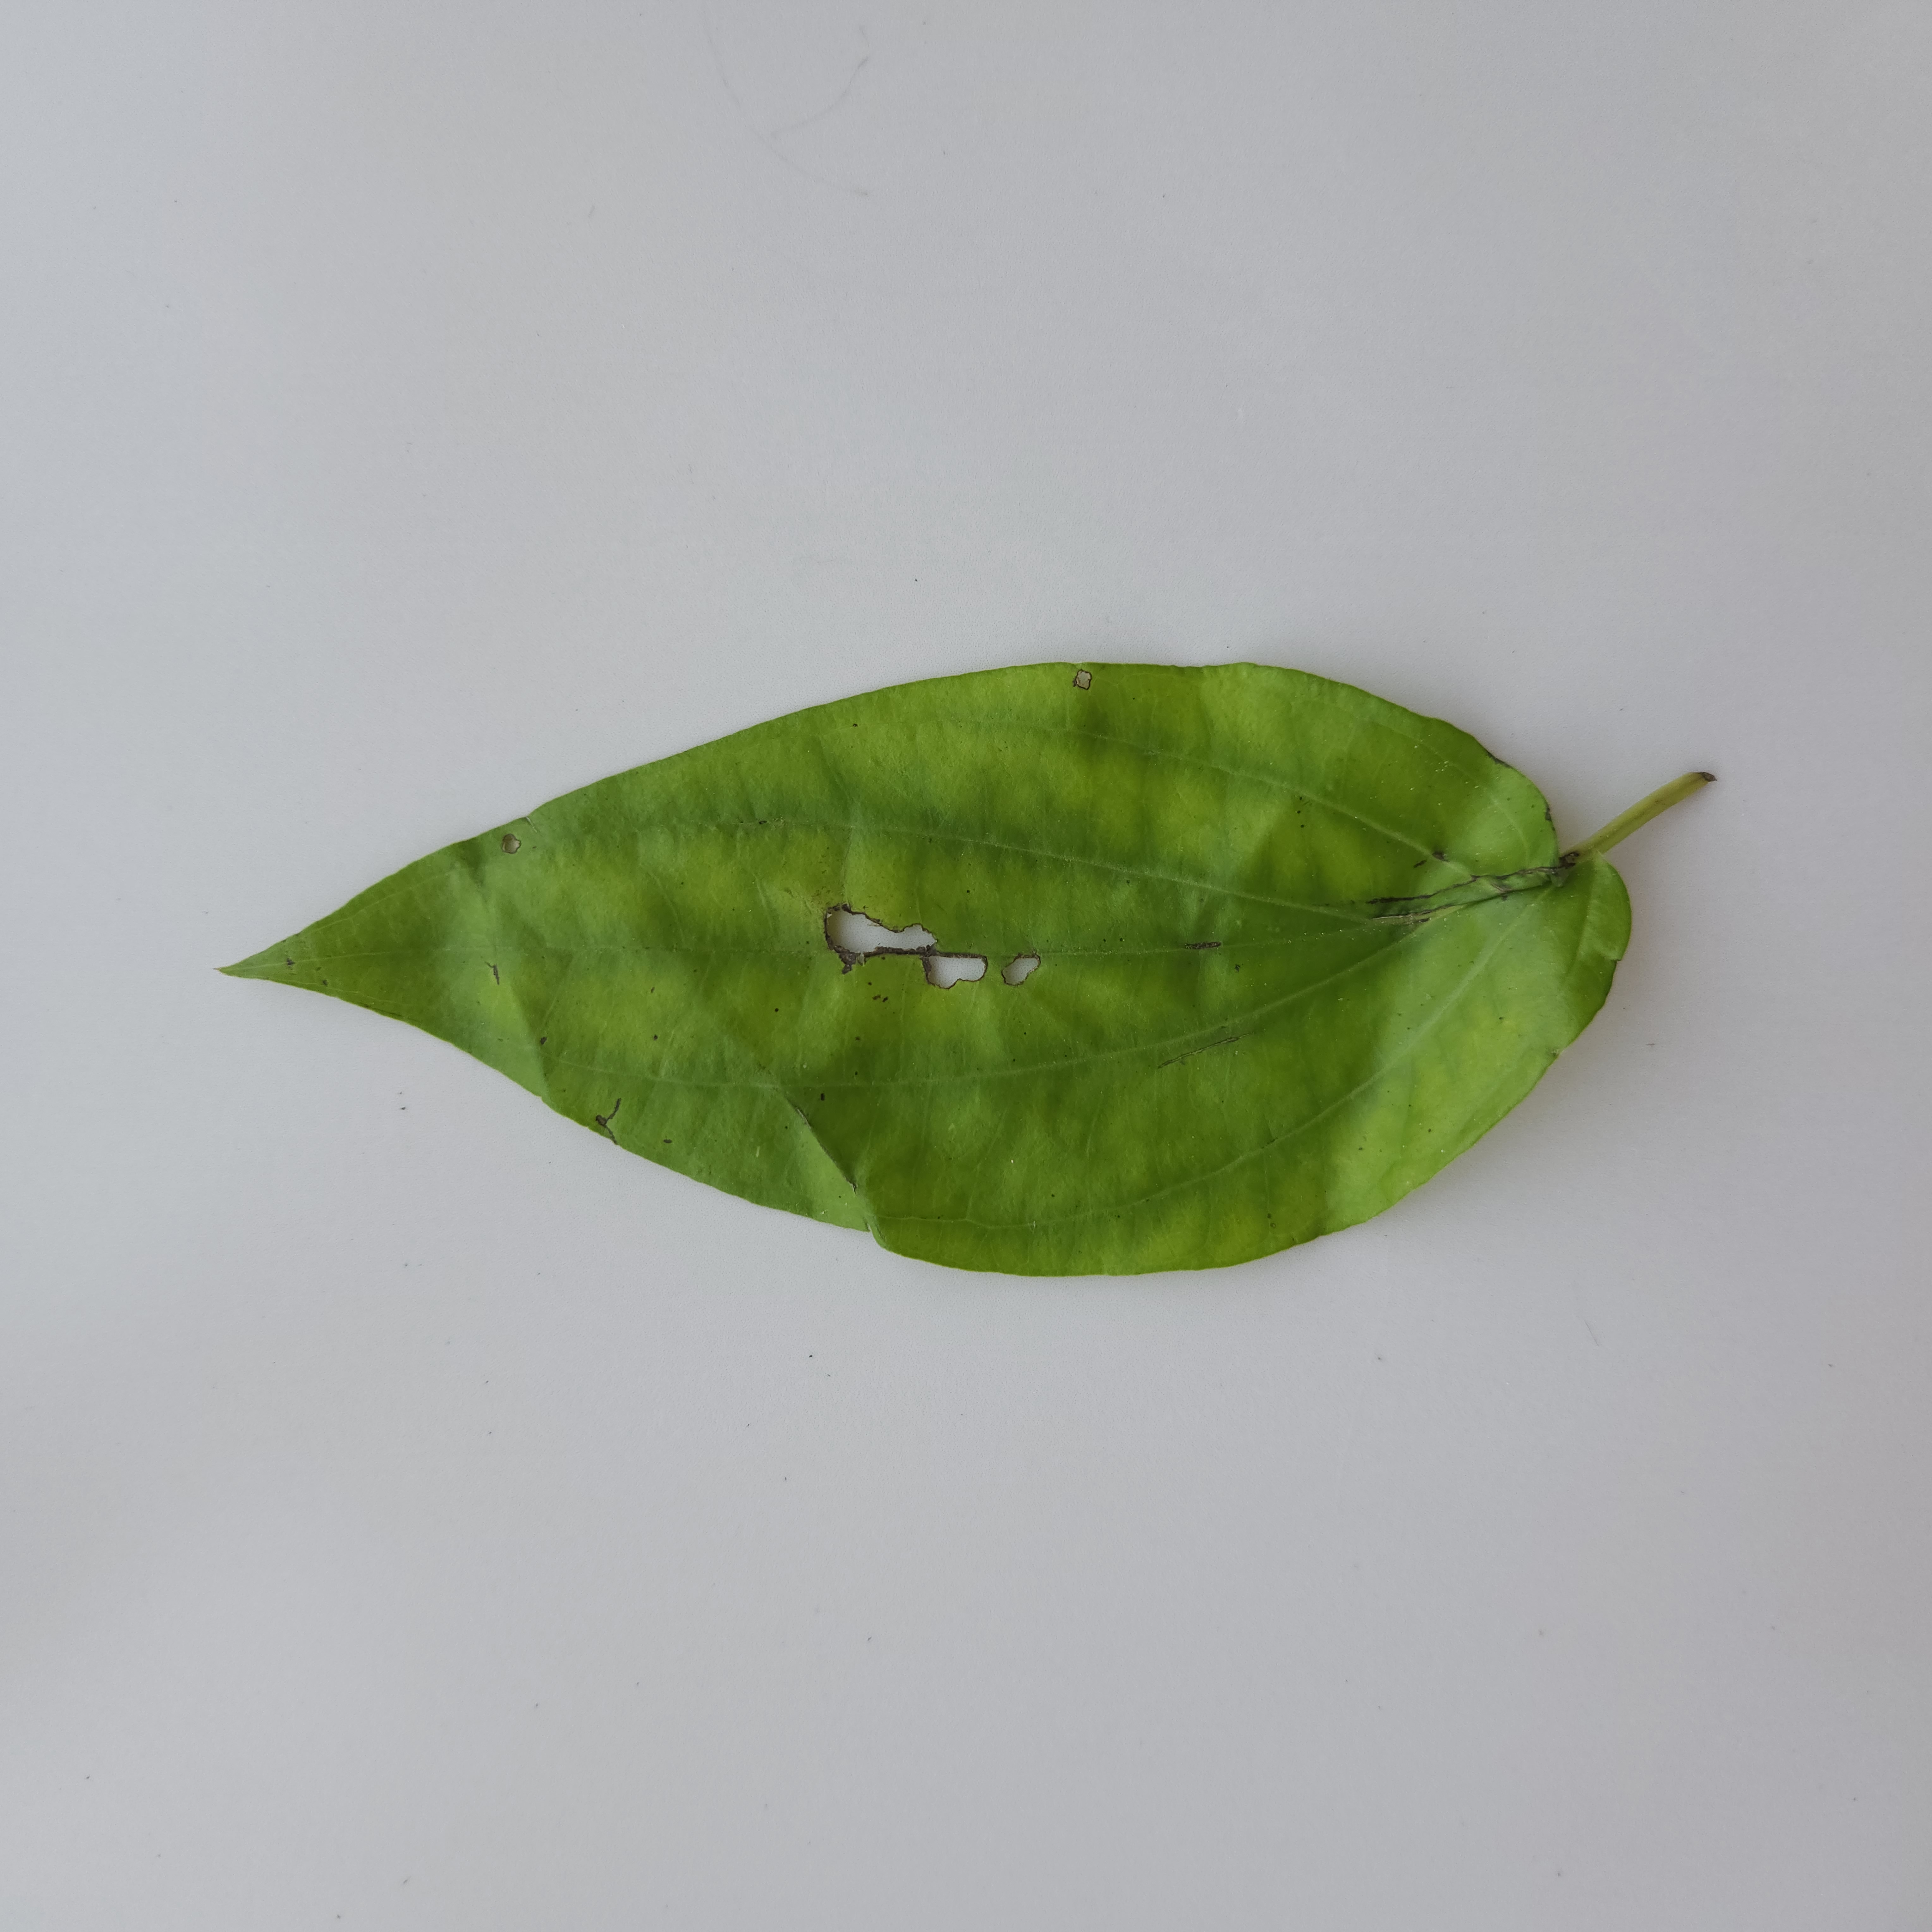
Label: Diseased